List of fentanyl analogues

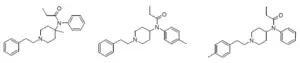
The structures of 4-methylfentanyl (left), 4'-methylfentanyl (centre) and 4"-methylfentanyl (right)

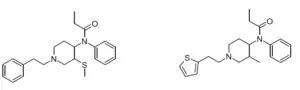
The structures of 3-methylthio-fentanyl (left) and 3-methyl-thiofentanyl (right)

For instance, 4-methylfentanyl, 4'-methylfentanyl and 4"-methylfentanyl are all known compounds, as are 3-methylthio-fentanyl and 3-methyl-thiofentanyl, all of which have varying potencies and pharmacokinetics.